Coleman Hardware Company Building

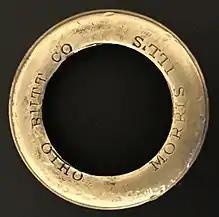
Caster Ring

During this time, the company changed its production from furniture to cast iron fixtures and other hardware. The company was sold in 1935, and the factory was sold along with it; it has since been used by various industrial companies and is now a community center.